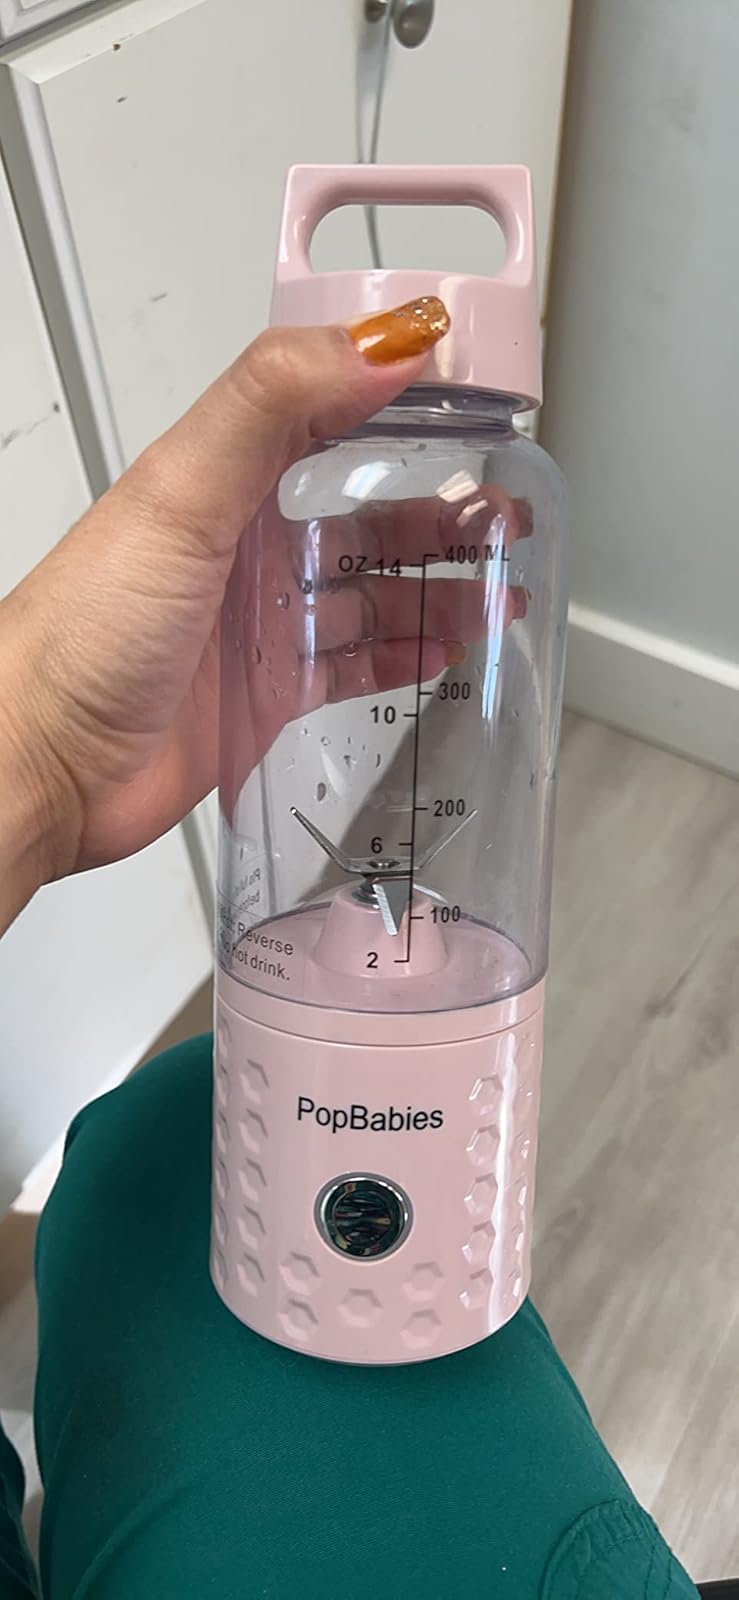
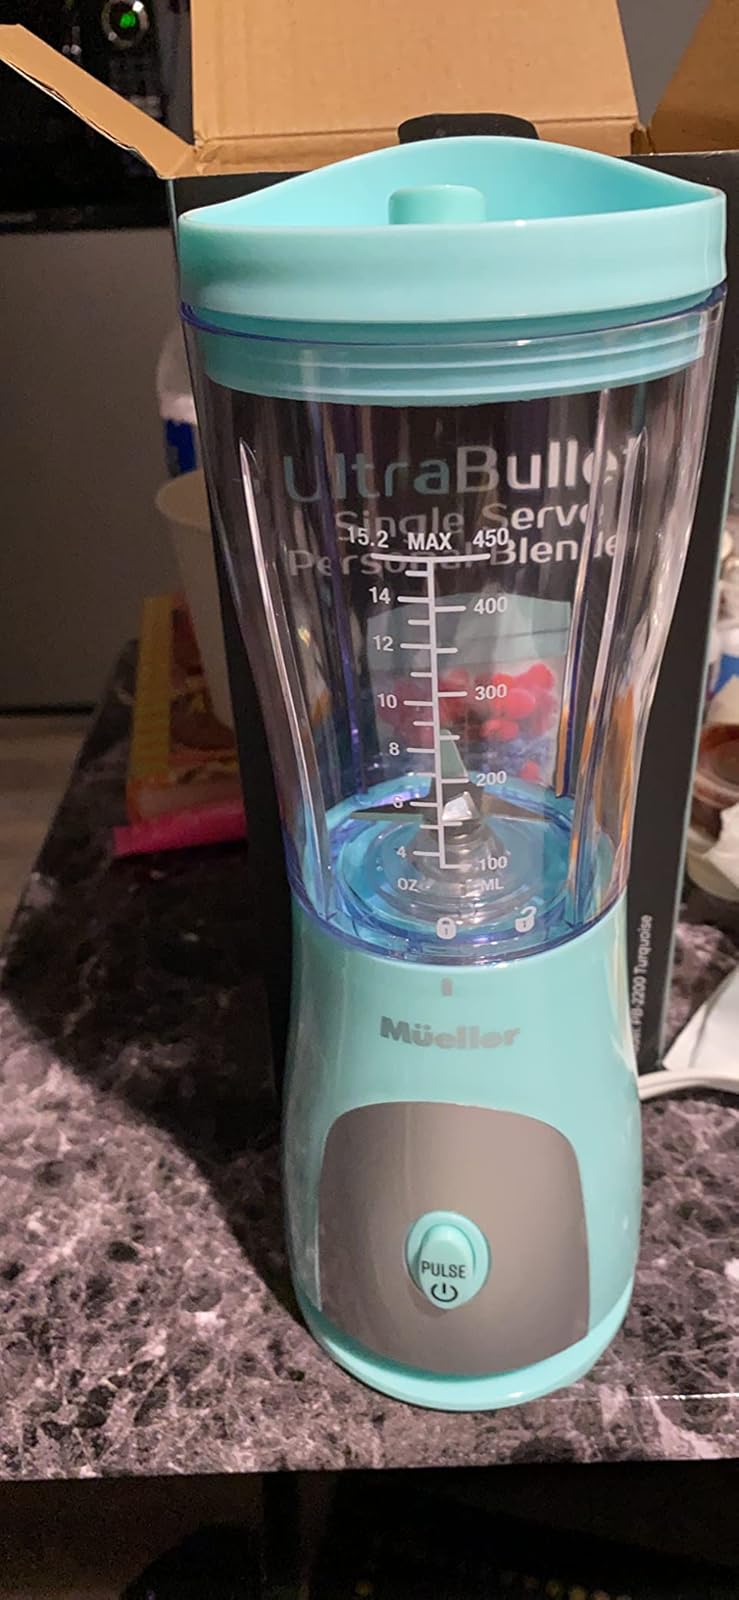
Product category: items_blender
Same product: no